Triceratops

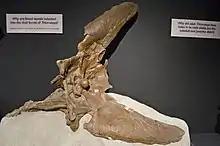
Back of skull, showing rounded joint which connected the head and neck

At the rear of the skull, the outer squamosal bones and the inner parietal bones grew into a relatively short, bony frill, adorned with epoccipitals in young specimens. These were low triangular processes on the frill edge, representing separate skin ossifications or osteoderms. Typically, with "Triceratops" specimens, there are two epoccipitals present on each parietal bone, with an additional central process on their border. Each squamosal bone had five processes. Most other ceratopsids had large parietal fenestrae, openings in their frills, but those of "Triceratops" were noticeably solid, unless the genus "Torosaurus" represents mature "Triceratops" individuals, which it most likely does not. Under the frill, at the rear of the skull, a huge occipital condyle, up to in diameter, connected the head to the neck.